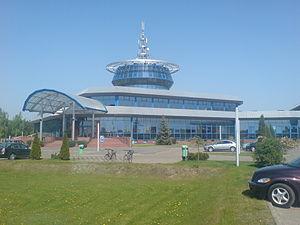
Koroszczyn est un village polonais de la gmina de Terespol dans le powiat de Biała Podlaska de la voïvodie de Lublin dans l'est de la Pologne, à la frontière avec la Biélorussie.